Boris Skossyreff

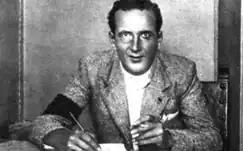
Skossyreff in 1936

On the 23 July 1934, he was transferred to Madrid by train, accompanied by two agents. His arrival in the Spanish capital coincided with Spanish journalists, who tried to interview him. He was sent to the Modelo prison in Madrid, while acting as a monarch in exile. Historian Arnau González explained that during his stay at Modelo de Madrid, Boris and his collaborators continued to interpret the papers they had signed. Thus, they received several telegrams in their name, in which they guaranteed that "all documents were safe" and that they would receive a postal order of 200 pesetas. There was never an explanation on which documents or what happened to the money.